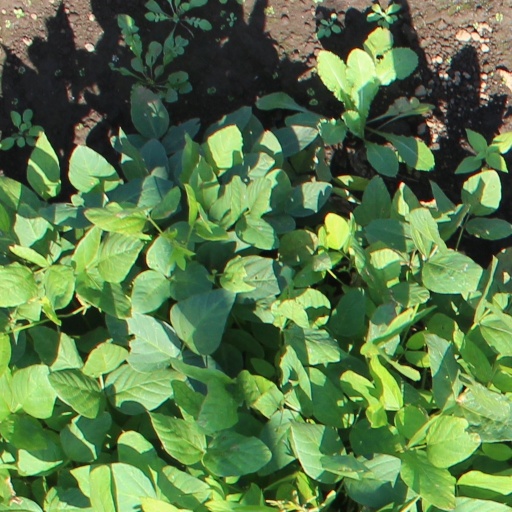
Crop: soybean